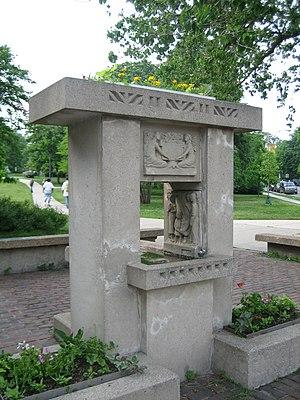
Cet article propose une liste exhaustive des réalisations de Frank Lloyd Wright. Huit d'entre elles sont classées sur la liste du patrimoine mondial de l'UNESCO depuis le 7 juillet 2019 au titre des œuvres architecturales du XXᵉ siècle de Frank Lloyd Wright.